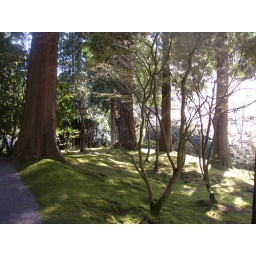
Moss covered ground under pine trees